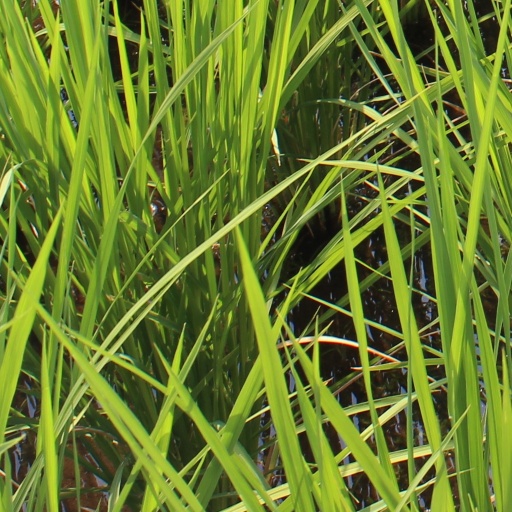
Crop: rice